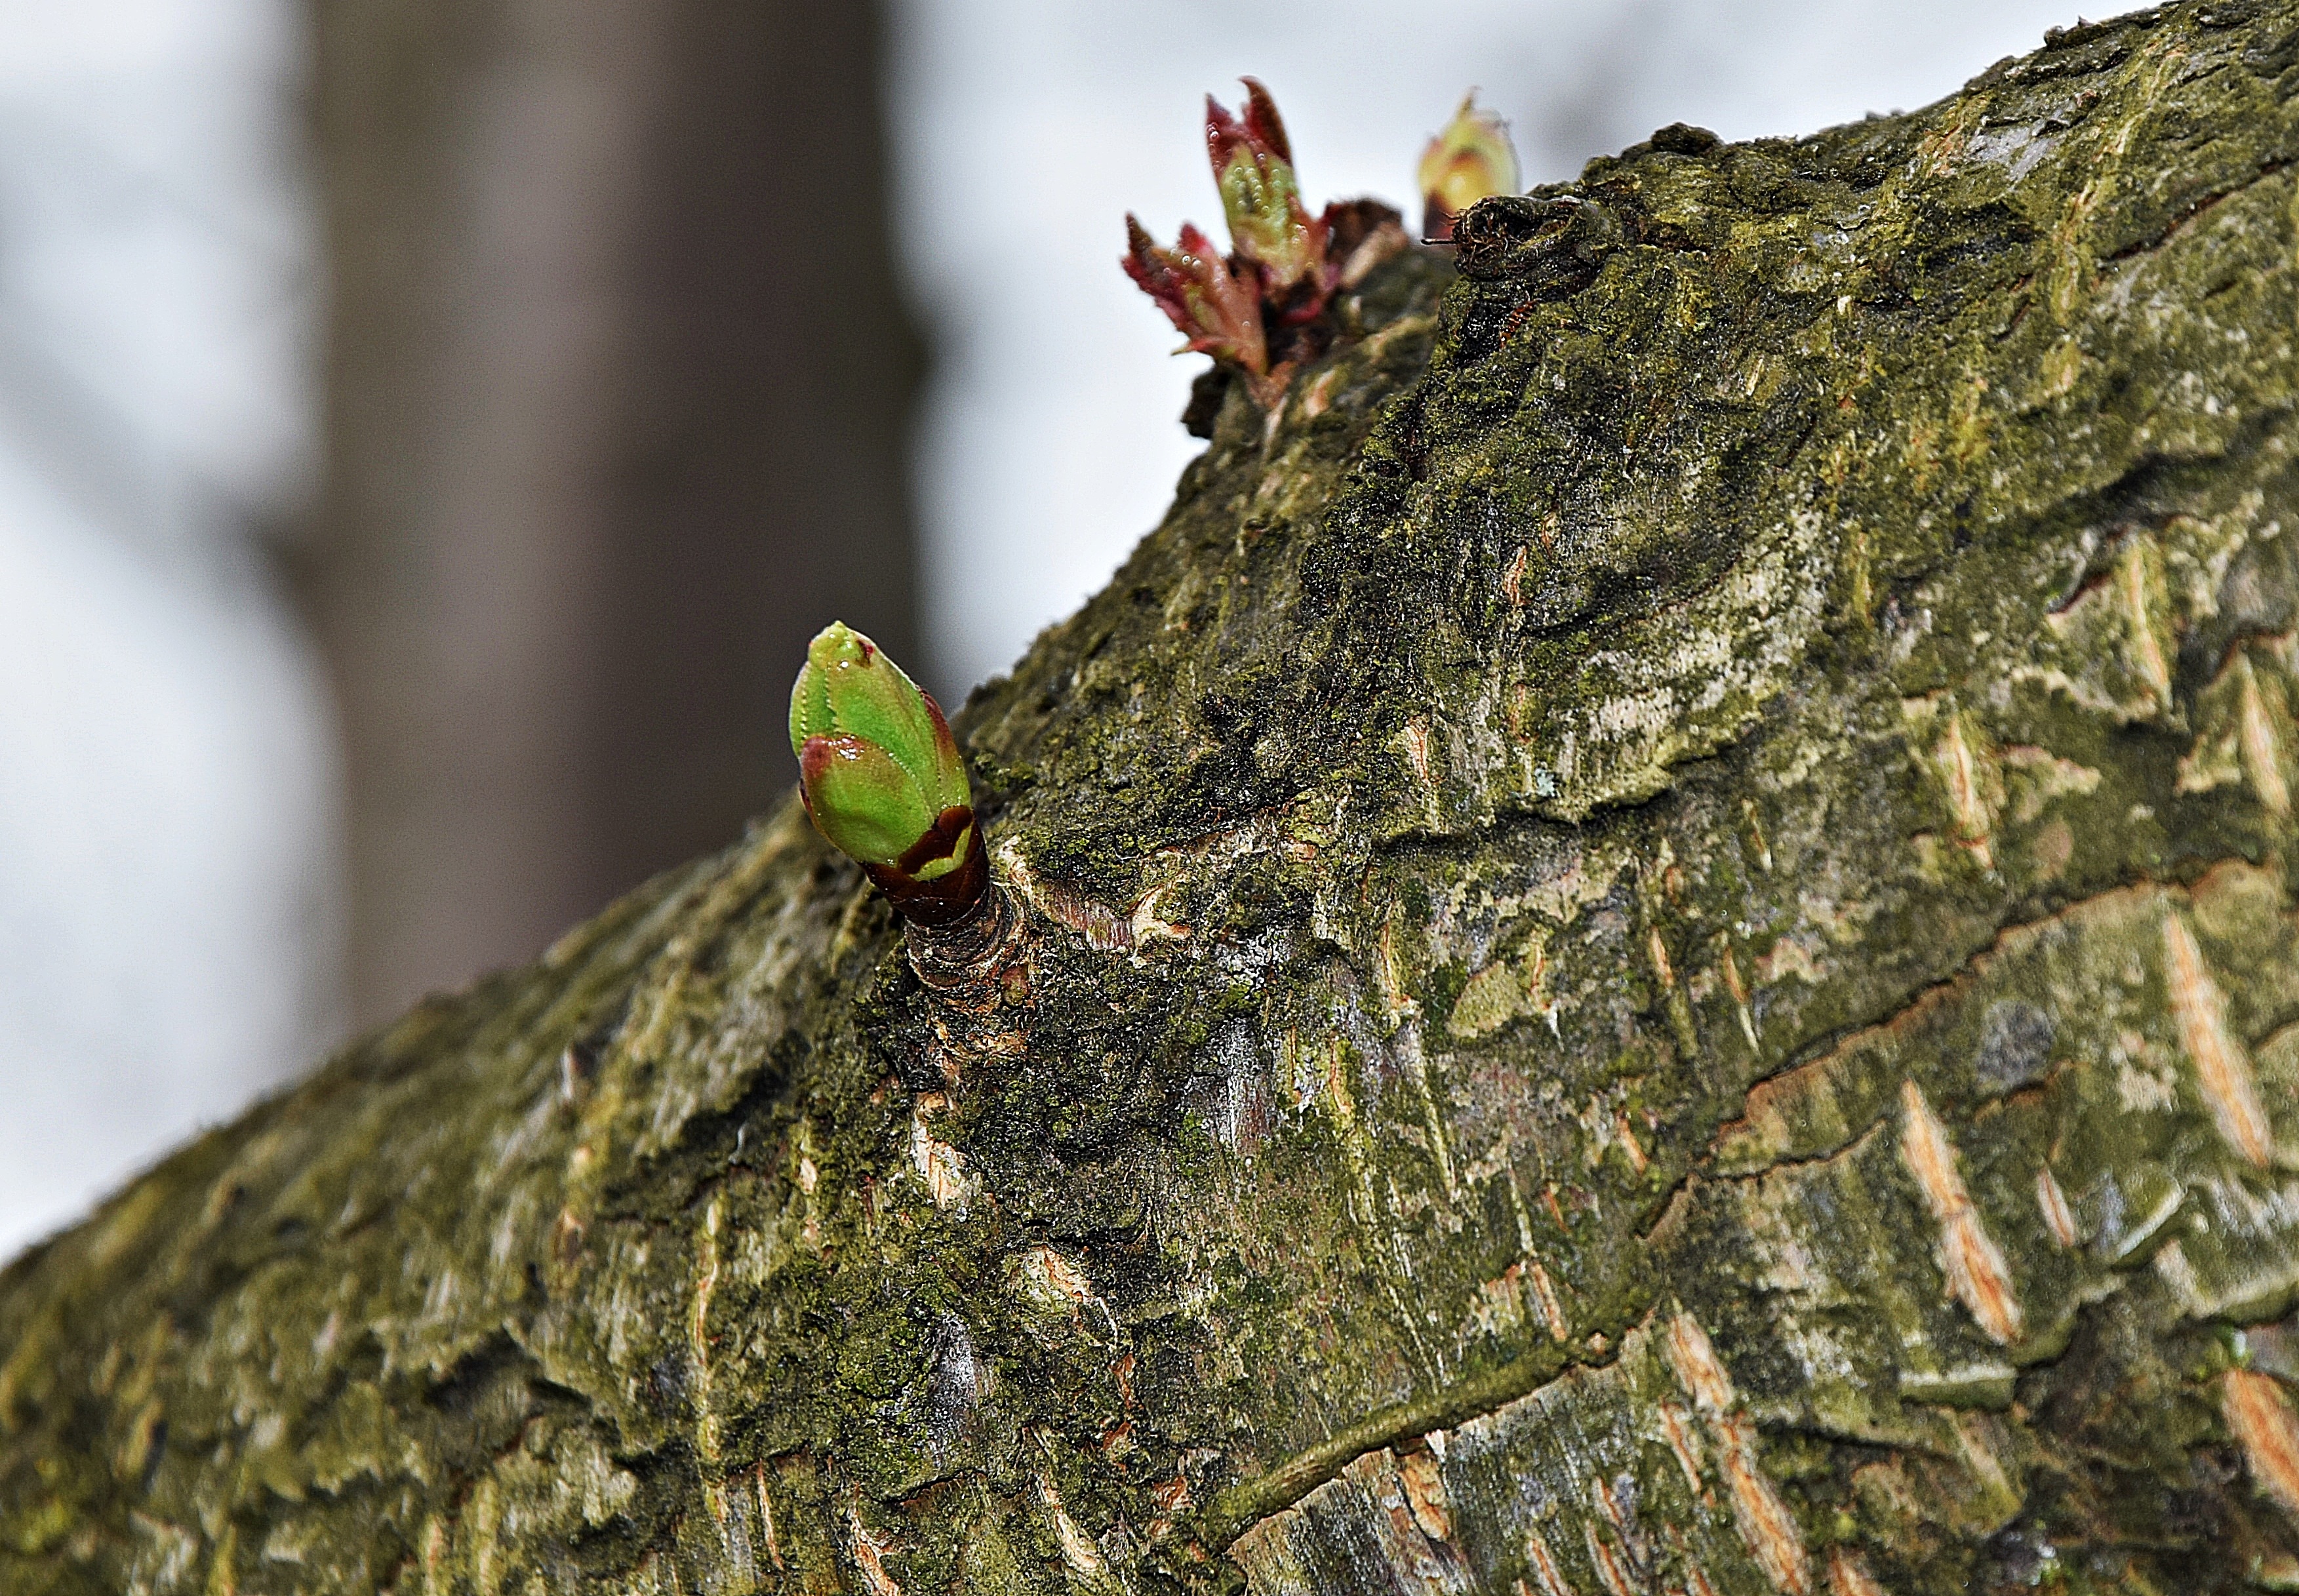
landscape, tree, nature, forest, leaf, wildlife, spring, green, reptile, amphibian, garden, flora, fauna, beauty, macro photography, the buds